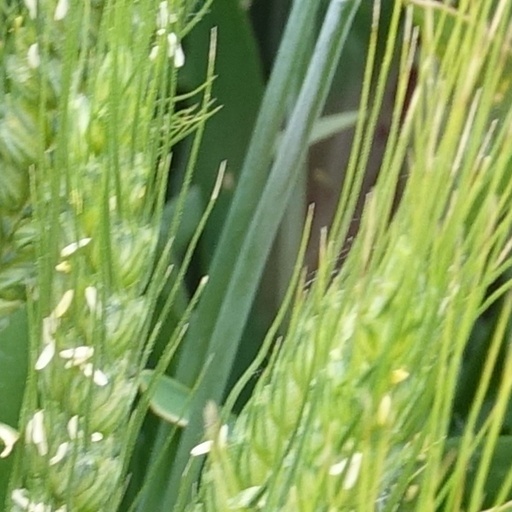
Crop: wheat